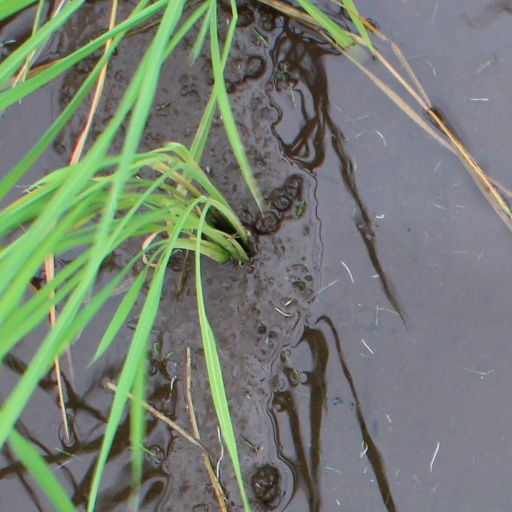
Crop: rice